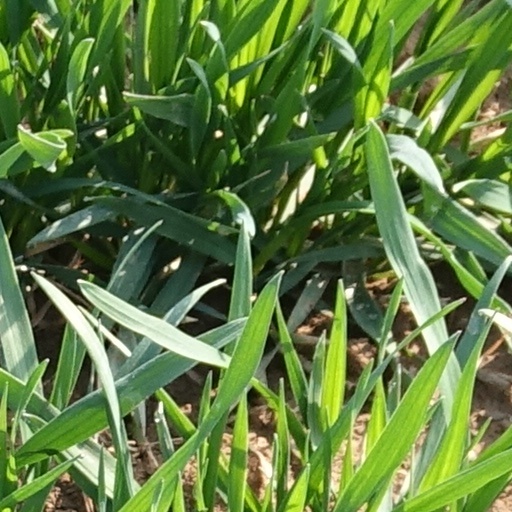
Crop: wheat